Ahshislepelta

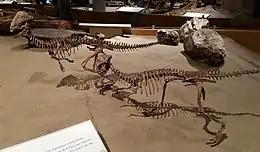
"Stegoceras", a pachycephalosaurid contemporaneous with "Ahshislepelta".

"Ahshislepelta" is known from the Hunter Wash Member of the Kirtland Formation which has been dated to the upper Campanian stage, 74.5 Ma. The Kirtland Formation consists of interbedded sandstone, siltstone, mudstone, coal and shale. The Kirtland Formation lies on the western margin of the Western Interior Seaway and represents a floodplain that was abundant with ferns, conifers and flowering plants. Based on the abundance of angiosperms with leaves that have entire or nearly entire margins and drip points, the Kirtland Formation may have had a warm temperate to subtropical climate. The Kirtland Formation was better drained than the underlying Fruitland Formation due to the lack of coal swamps.